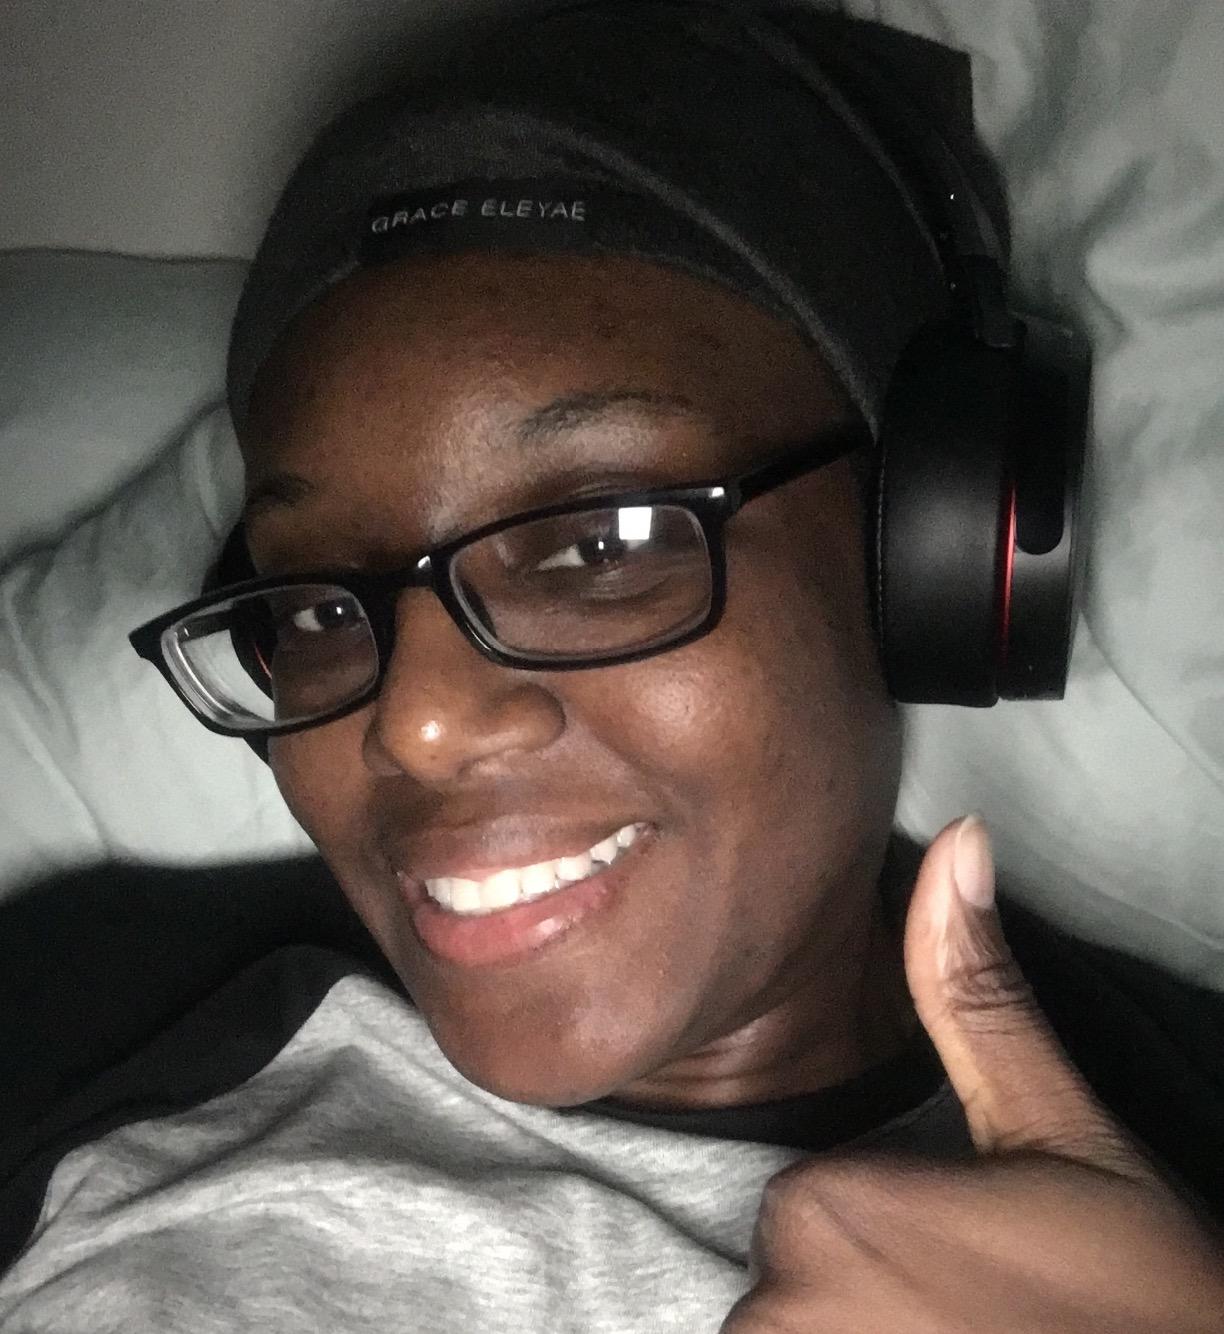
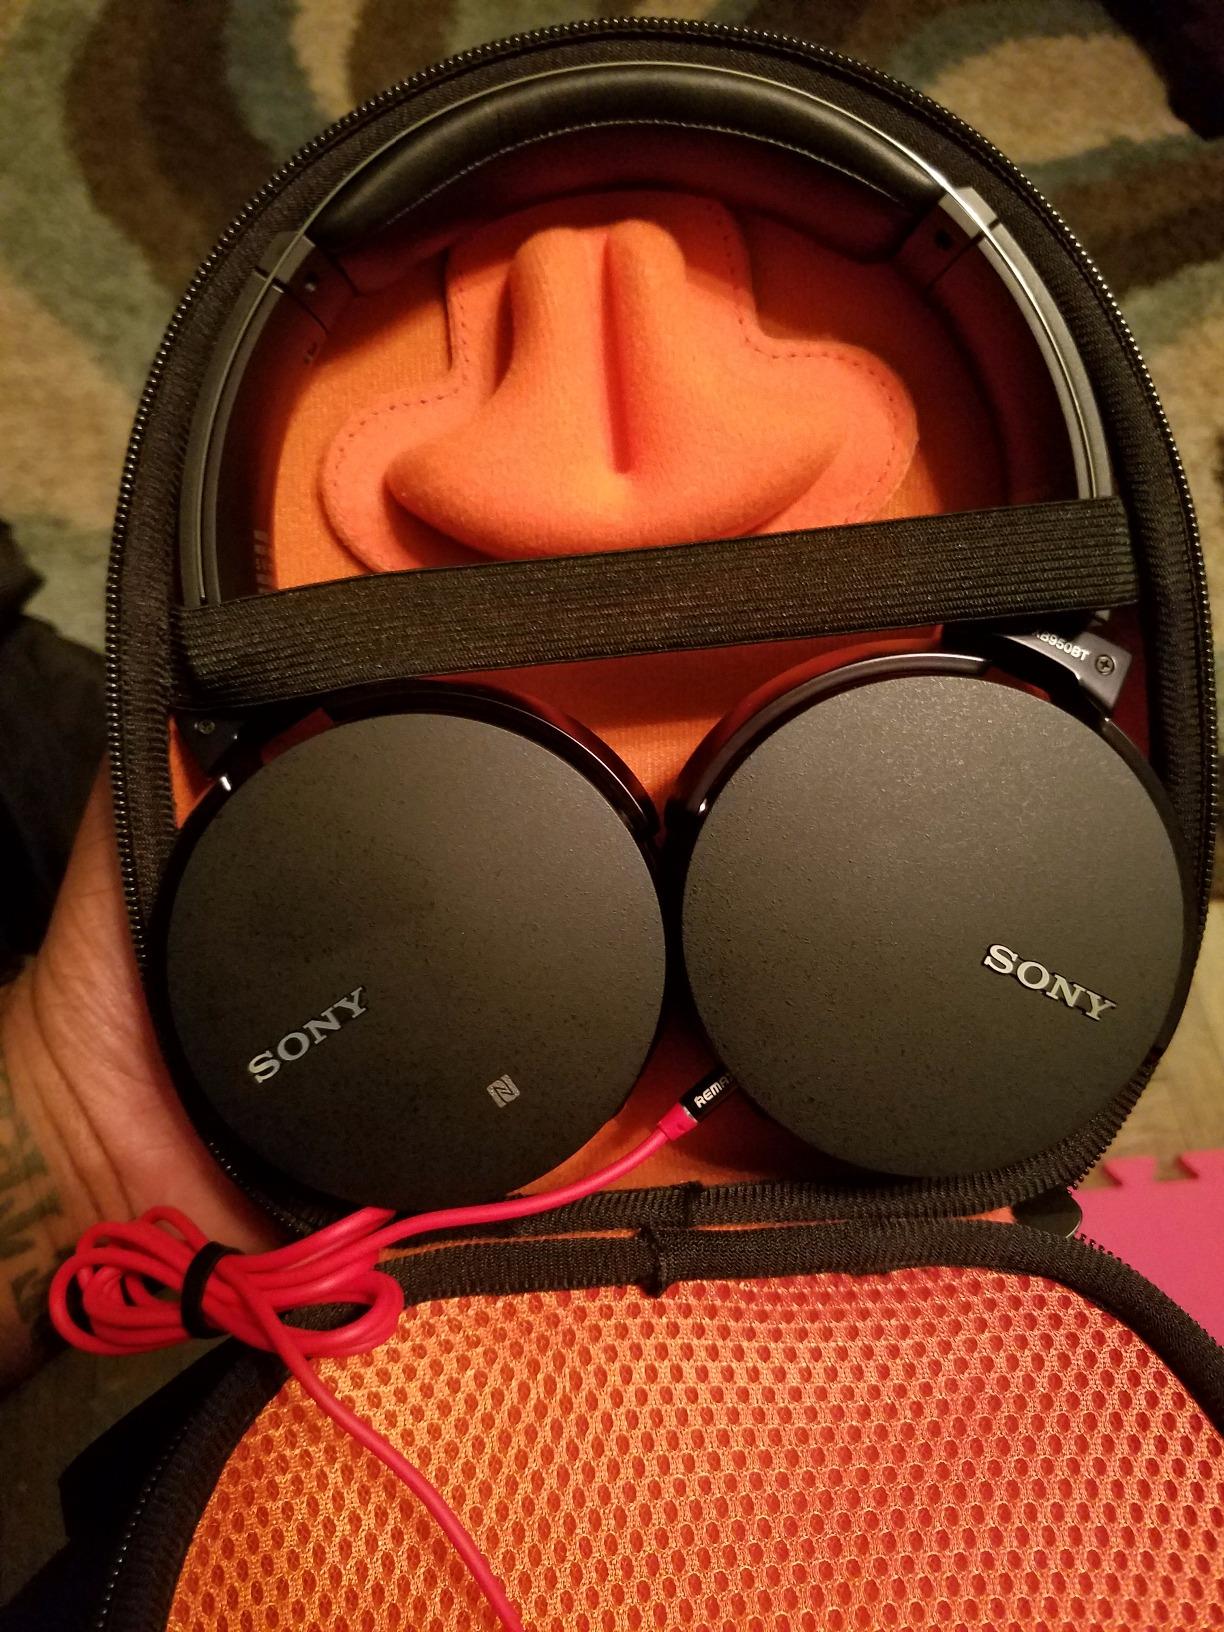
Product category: headphones
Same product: yes